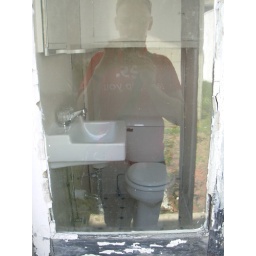
yes...i am in the window reflection...beacuse i am outside, taking a picture of the bathroom